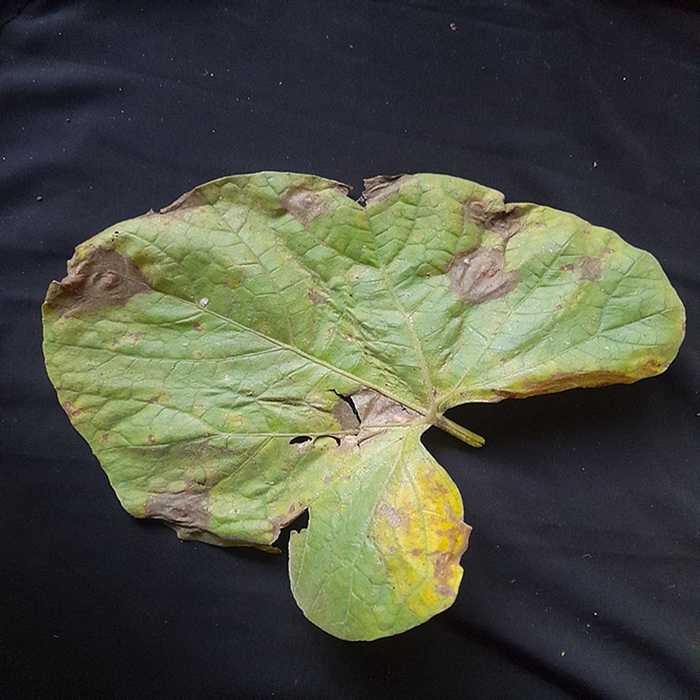
Plant: Bottle gourd
Label: Downey mildew